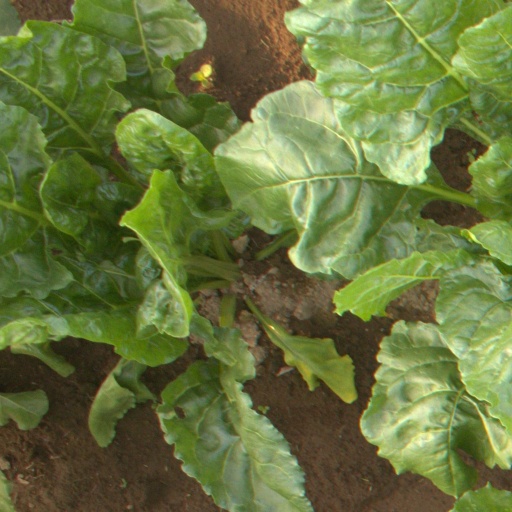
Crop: sugar beet